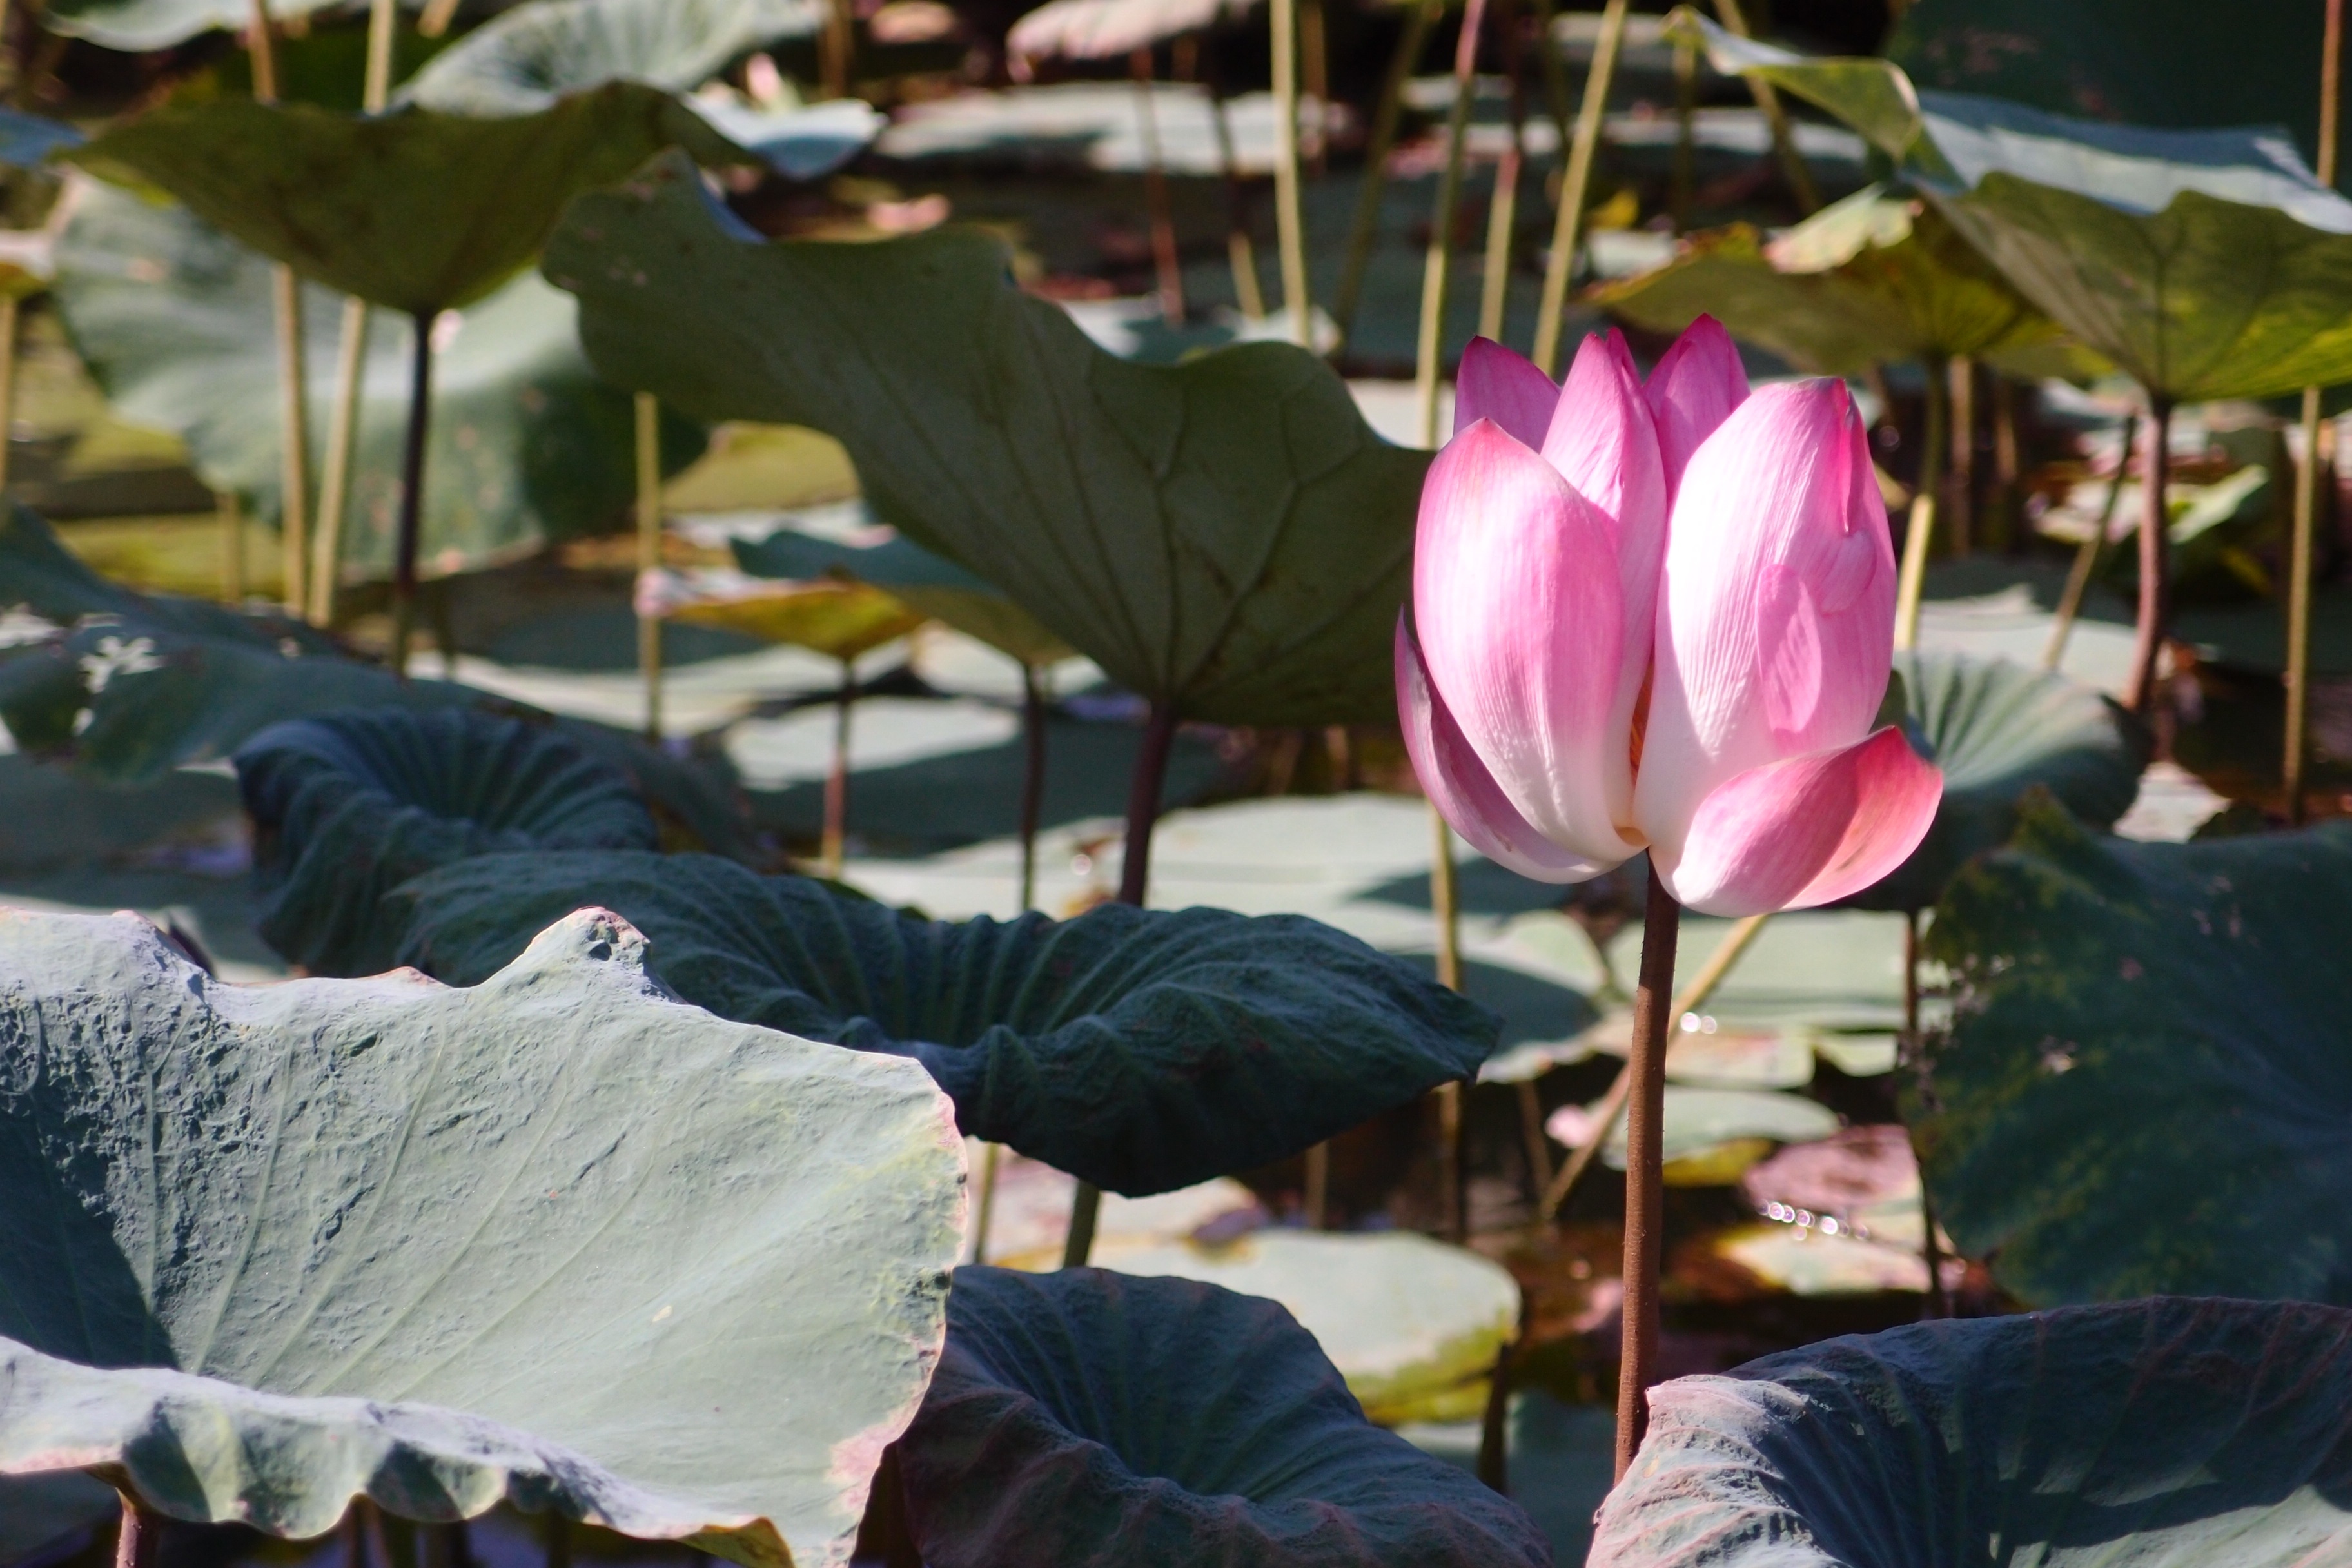
plant, leaf, flower, petal, botany, pink, flora, lotus leaf, pink lotus, flowering plant, land plant